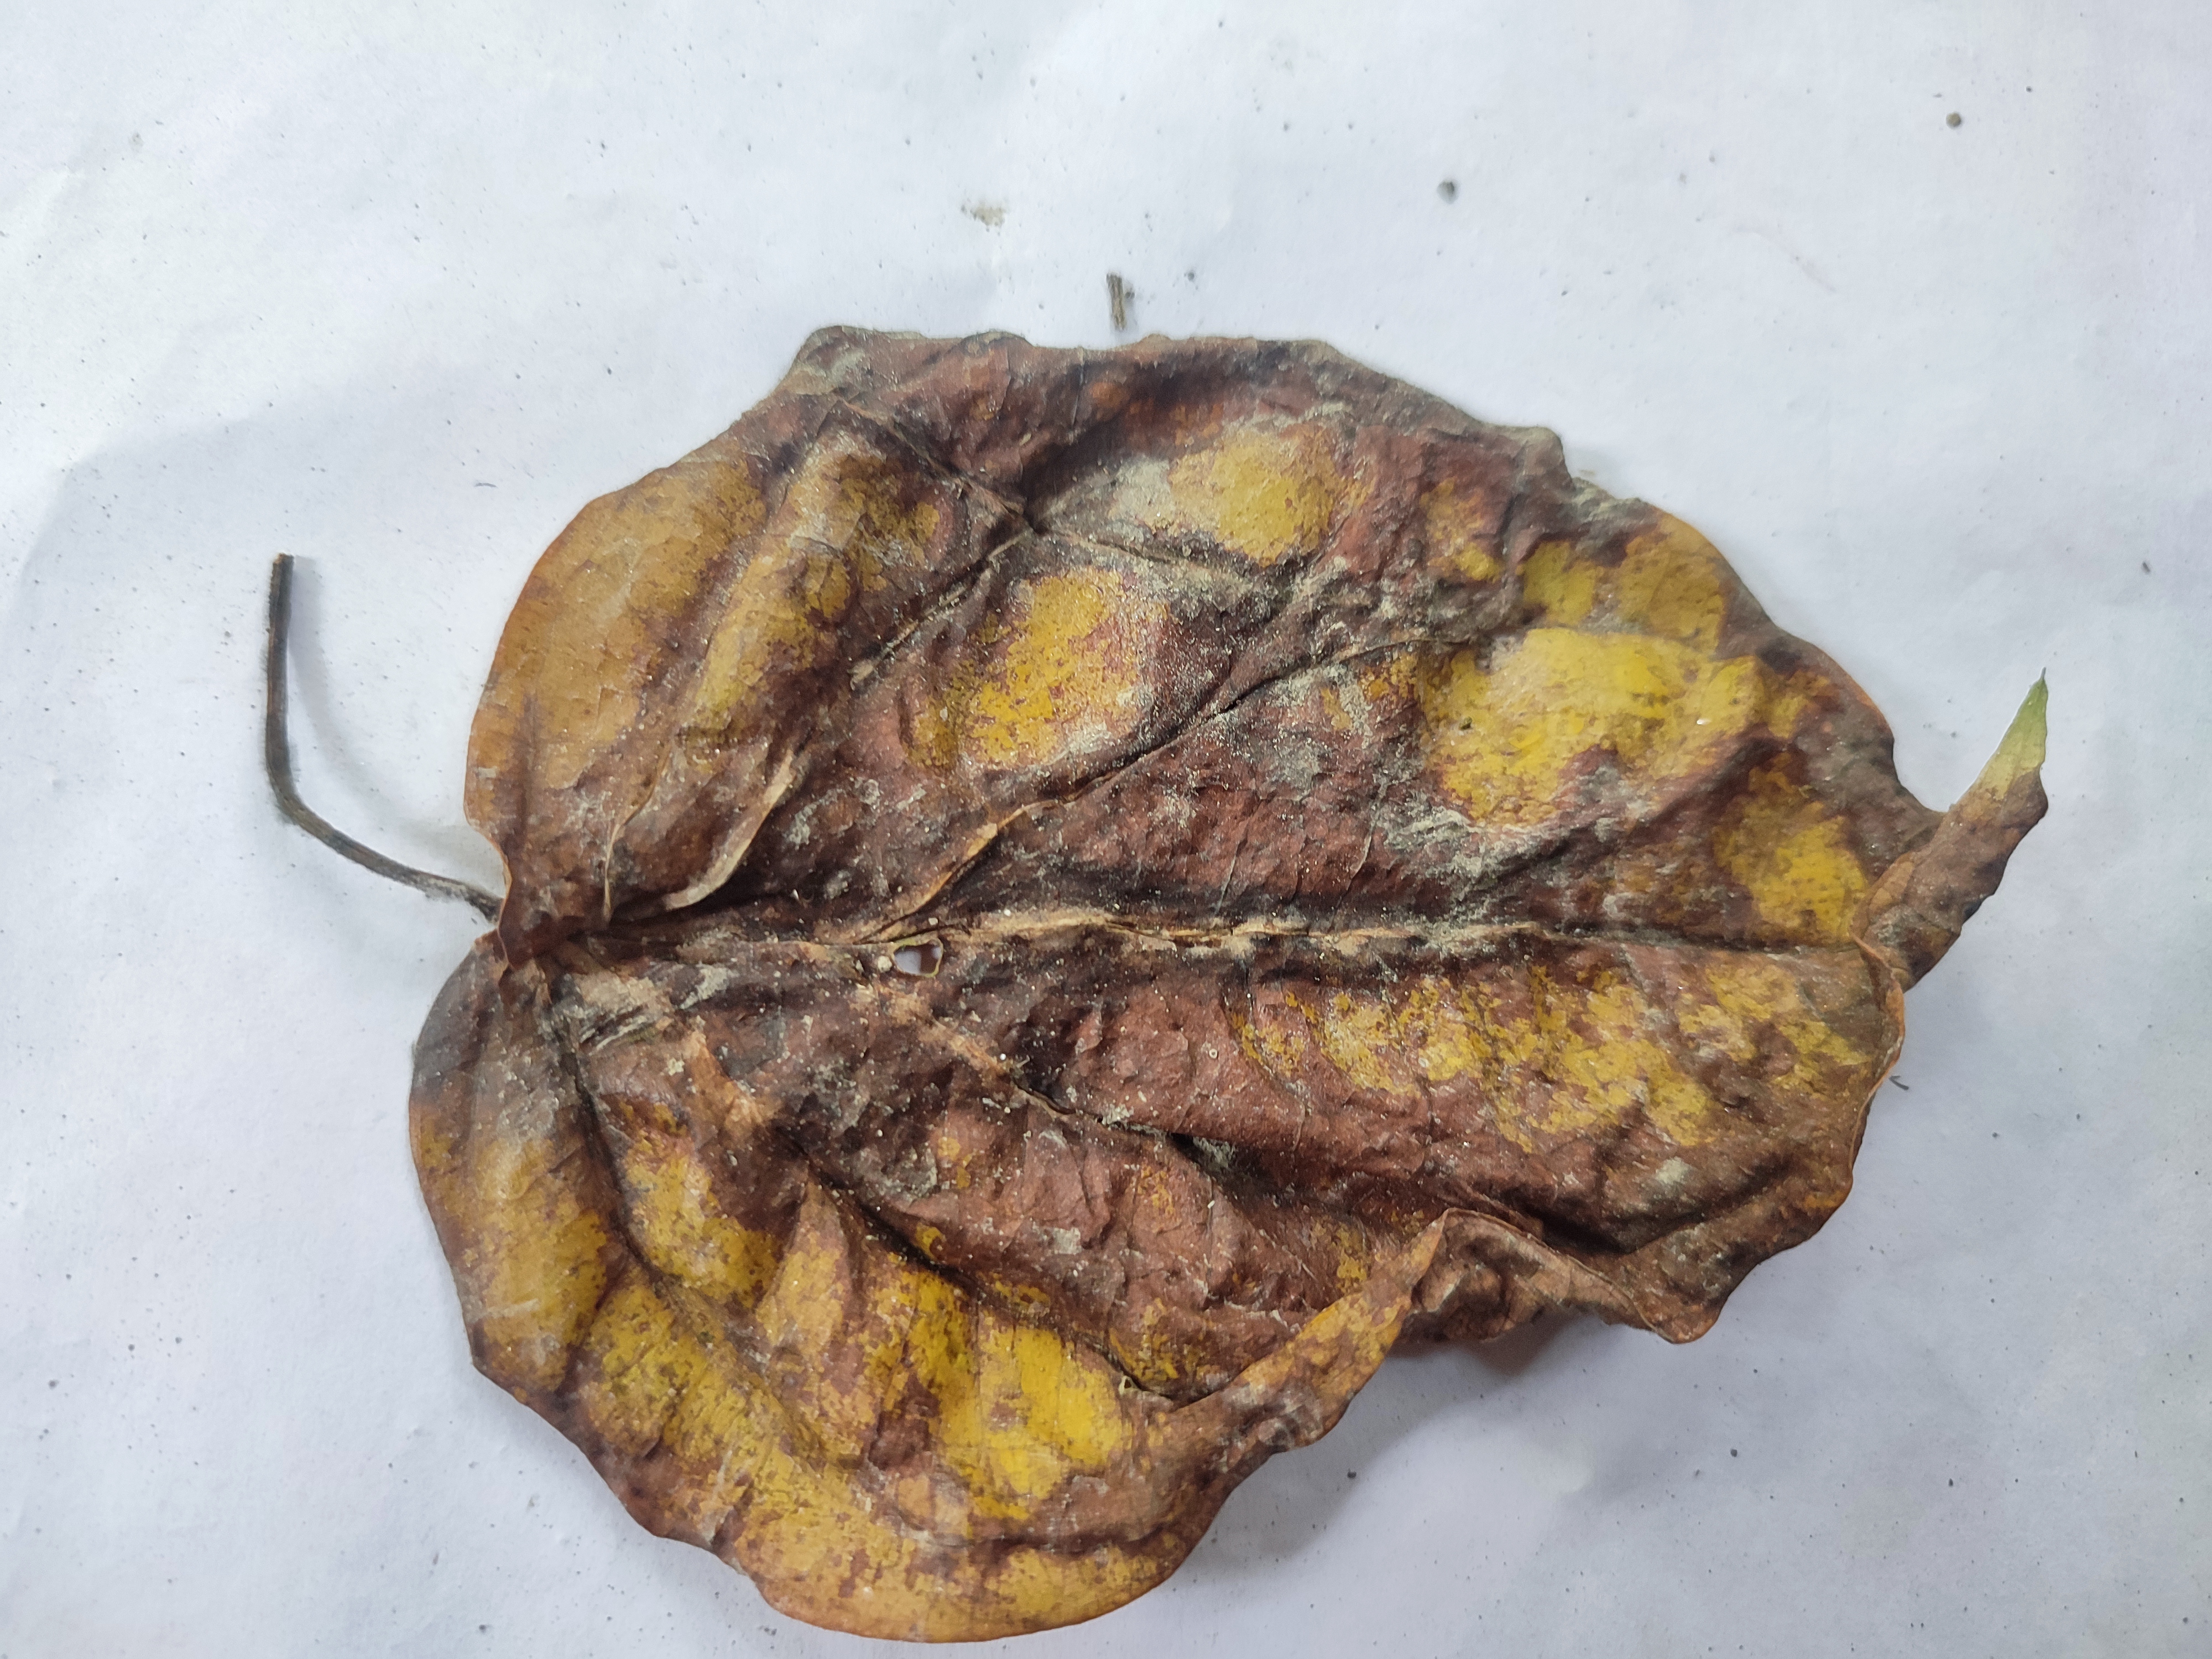
Label: Dried_Leaf